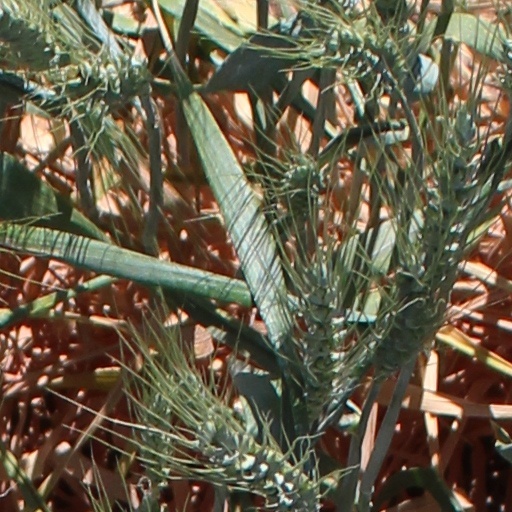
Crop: wheat